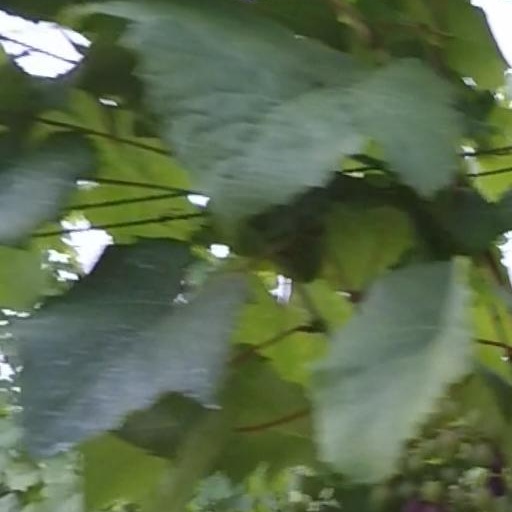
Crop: grape